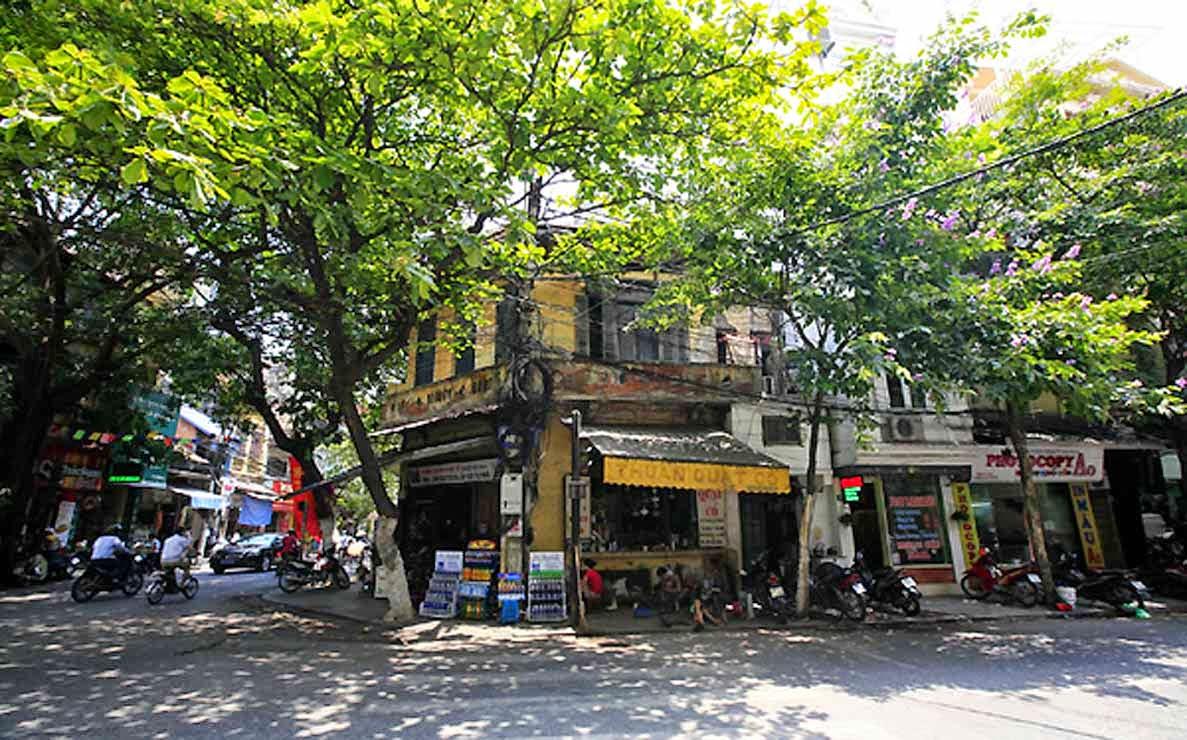
đây là khung cảnh xuất hiện ở khu vực giao của hai con đường